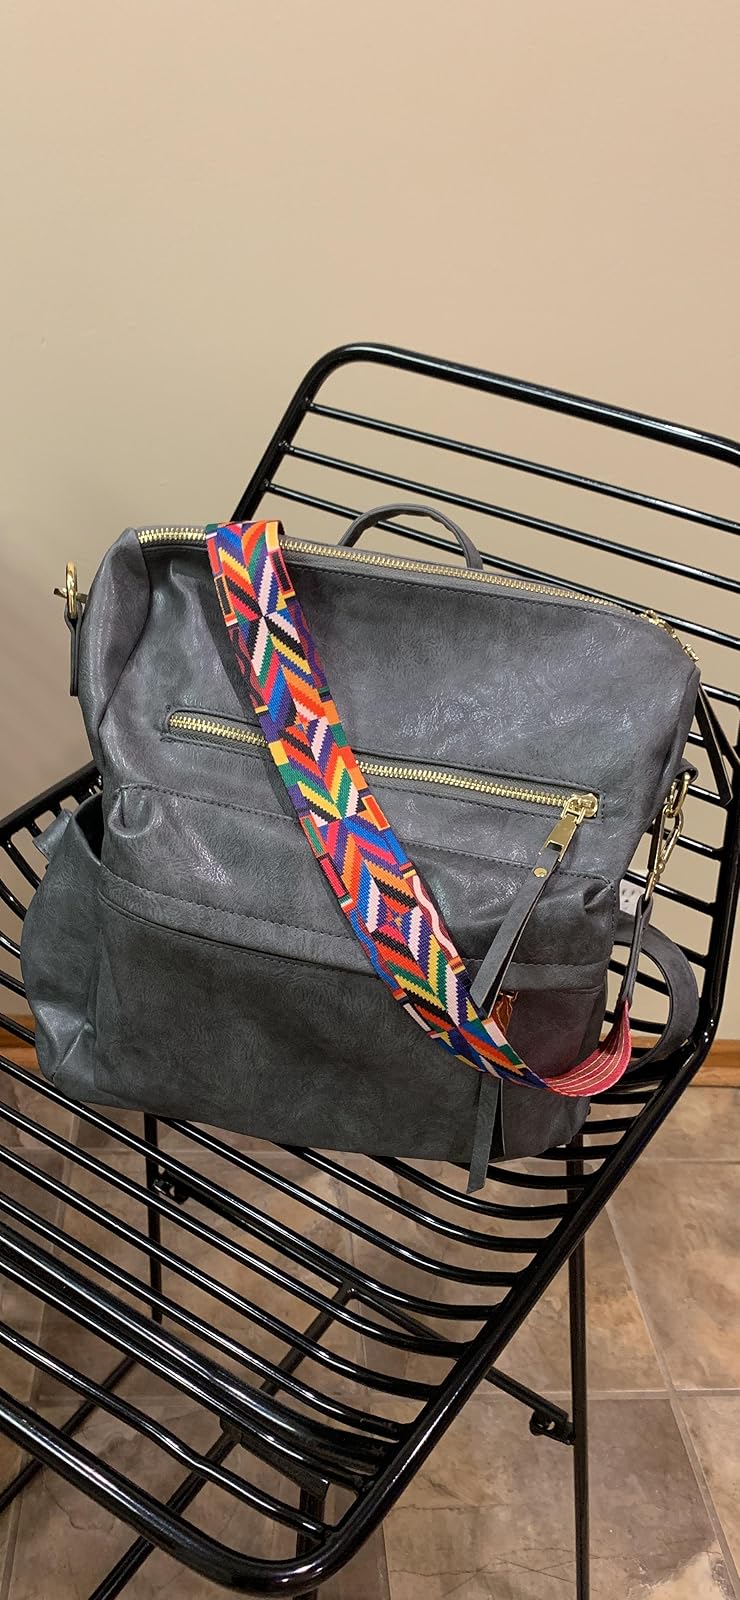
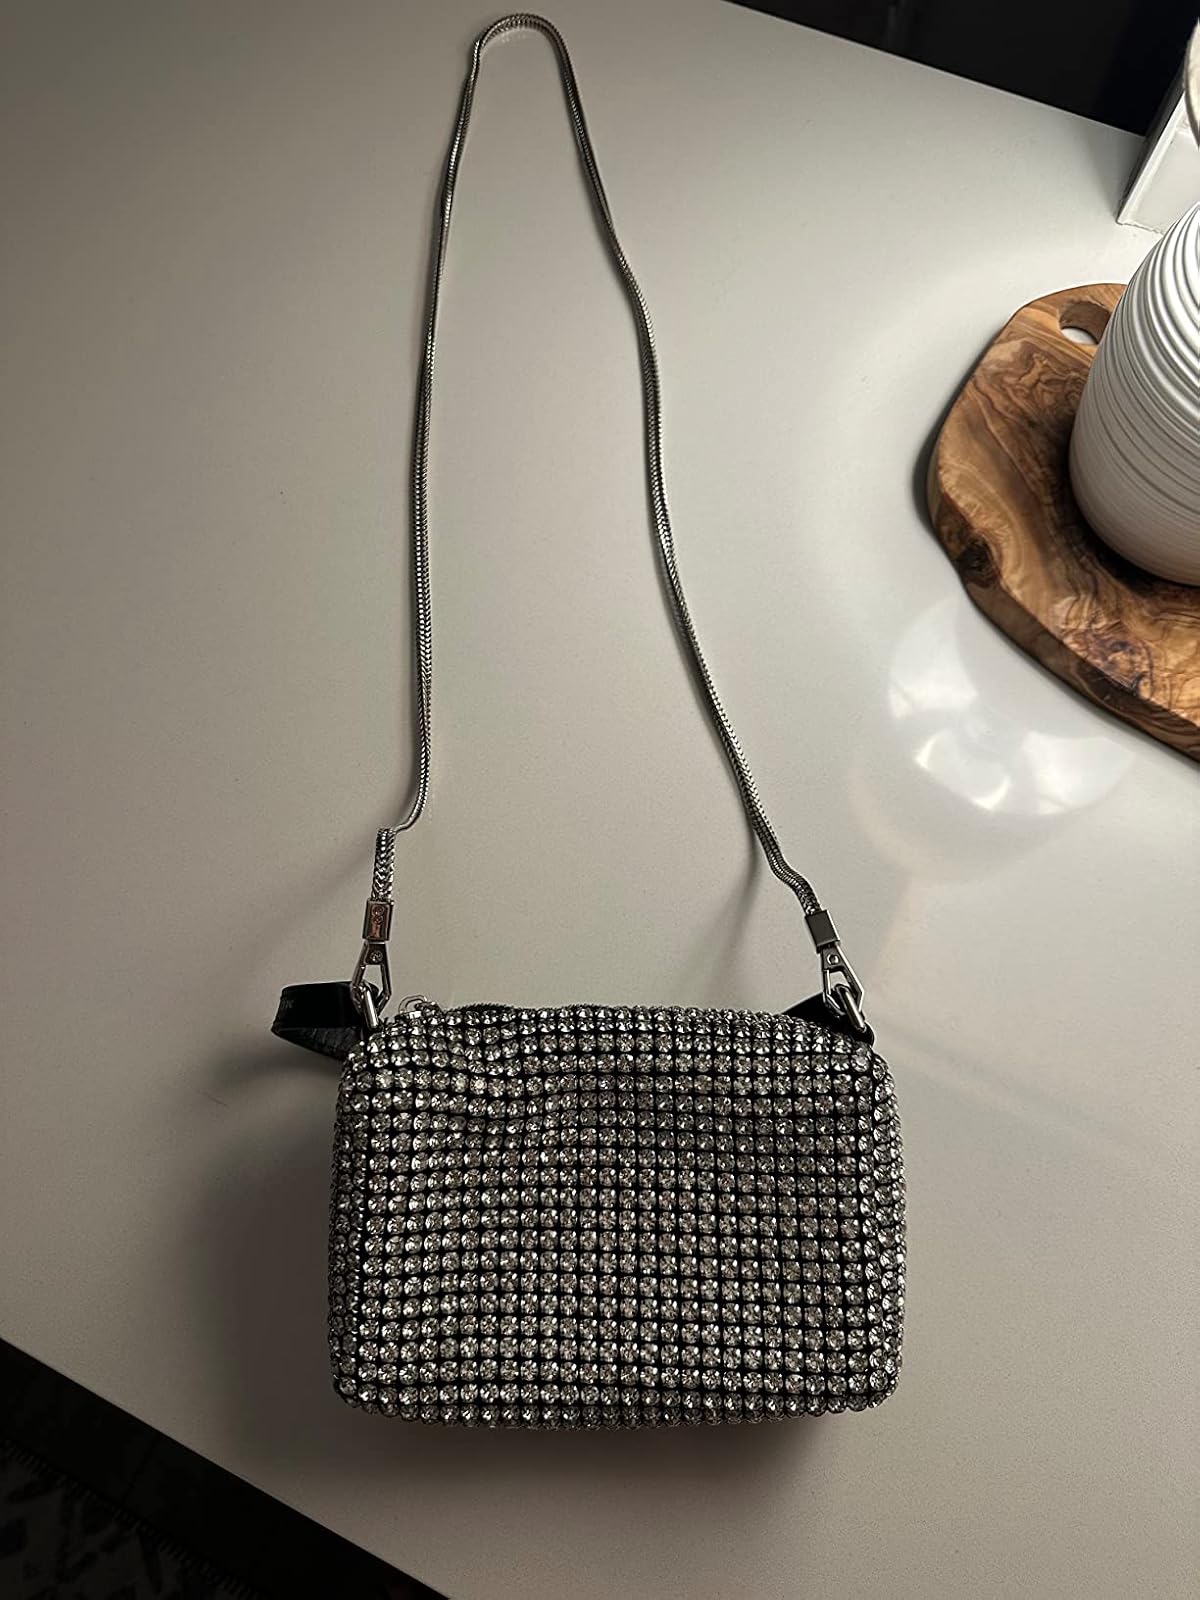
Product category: accessories_handbag
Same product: no